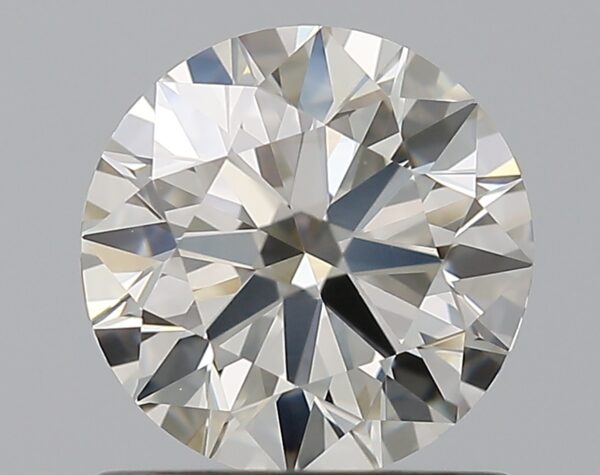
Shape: round
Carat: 1
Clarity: VS1
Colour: K
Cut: EX
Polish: EX
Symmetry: EX
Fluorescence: ST
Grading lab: GIA
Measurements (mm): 6.38 x 6.41 x 3.93